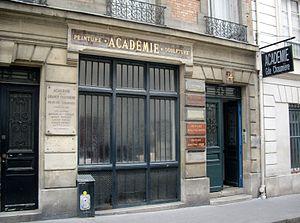
Académie de la Grande Chaumière, 14 rue de la Grande-Chaumière, Paris 6e.
Robert Niel, dit Robert Nyel, est auteur-compositeur-interprète puis dessinateur satirique et artiste peintre français, né le 18 avril 1930 à Grasse et mort le 26 novembre 2016 dans la même ville.
Philippe Bonnet, né le 24 février 1927 à Paris, mort le 12 mars 2017, est un artiste peintre français rangé dans la seconde École de Paris.
Anne Français née le 30 mai 1909 à Châtenois et morte le 30 mai 1995 à Paris est une artiste peintre, aquarelliste, pastelliste et lithographe française.
Geneviève Pezet est une artiste peintre, sculptrice et céramiste française née Geneviève White le 19 décembre 1913 à Sandpoint, vivant en France depuis 1947, proche d'Ossip Zadkine jusqu'en 1956. Installée dans un premier temps à Montparnasse, puis successivement à Villegats, à Orvilliers et à Pénestin où elle est décédée le 23 janvier 2009 et où elle repose. Elle signait ses œuvres du prénom Geneviève.
Pierre François Claude Jean Aujame, dit Jean Aujame, né le 12 mai 1905 à Aubusson et mort dans un accident de la route le 5 juillet 1965 à Chemilly, est un peintre et lithographe français.
Jean Carzou, pseudonyme de Karnik Zouloumian, né à Alep le 1ᵉʳ janvier 1907, et mort à Périgueux le 12 août 2000, est un peintre, lithographe, graveur et décorateur français d'origine arménienne.
L'Académie de la Grande Chaumière est une académie d'art privée située à Paris au 14, rue de la Grande-Chaumière. Bien que non situé stricto sensu au sein du quartier du Montparnasse, célèbre foyer historique de la vie artistique et intellectuelle de la capitale, le nom de cette institution y est souvent associé. Fondée en 1904 par la Suissesse Martha Stettler et dédiée à la fois à la peinture et à la sculpture, elle fut très réputée au début du XXᵉ siècle. Reprise en 1957 par la famille Charpentier, fondatrice de l'Académie Charpentier, elle abrite toujours sous son nom d'origine deux ateliers libres, l'un de peinture et de dessin, l'autre de croquis, ainsi que des cours du soir.